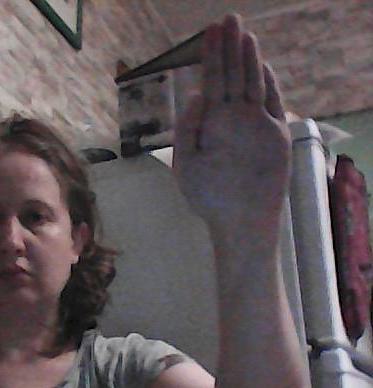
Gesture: stop